Grid-tie inverter

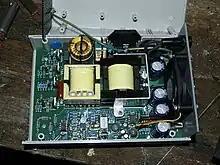
Inside an SWEA 250 W transformer-coupled grid-tie inverter

Grid-tie inverters include conventional low-frequency types with transformer coupling, newer high-frequency types, also with transformer coupling, and transformerless types. Instead of converting direct current directly into AC suitable for the grid, high-frequency transformers types use a computer process to convert the power to a high-frequency and then back to DC and then to the final AC output voltage suitable for the grid.